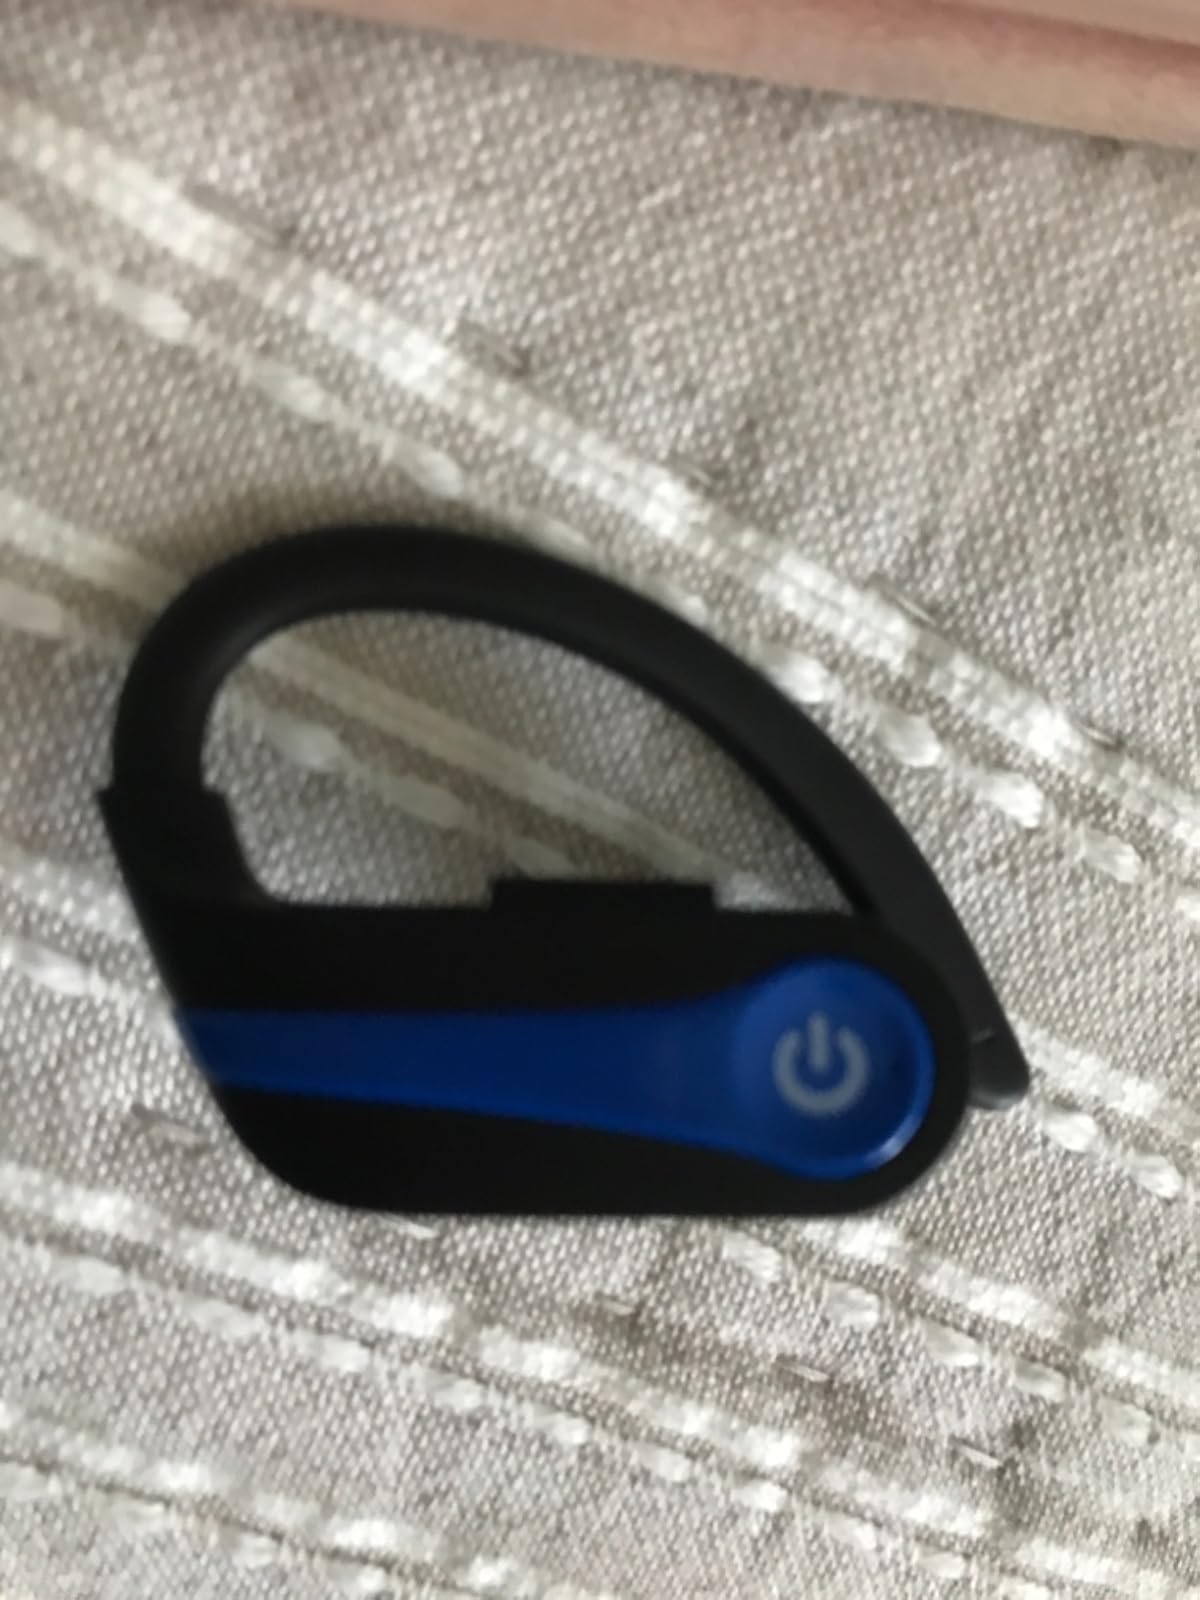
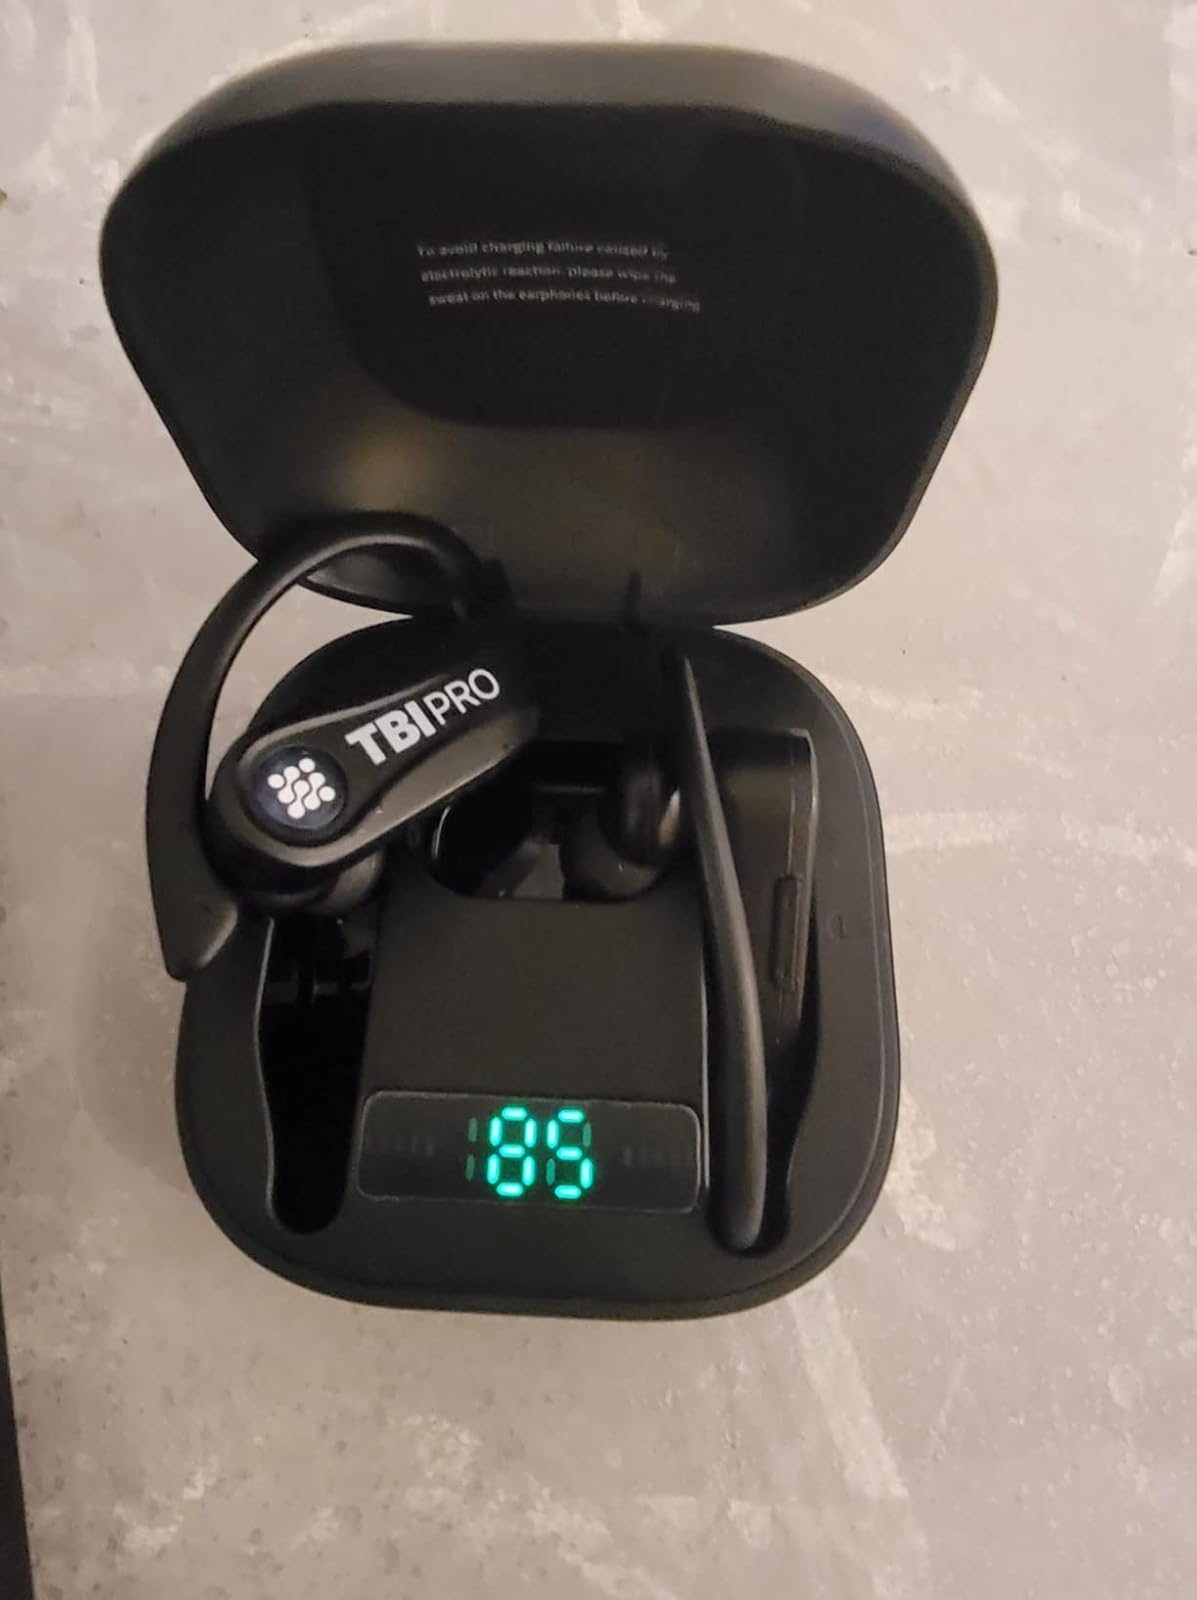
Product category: earbuds
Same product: no